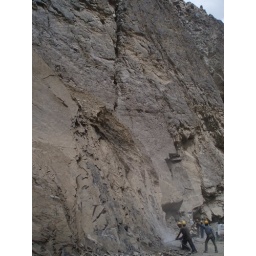
men drilling holes in the rock face for dynamite